History of forced labor in the United States

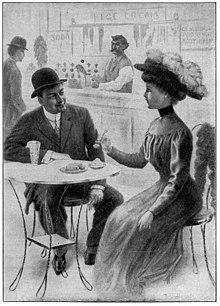
Ad warning about the use of ice cream parlors to traffic women

By the 19th century, most of America's cities had a designated, legally protected area of prostitution. Increased urbanization and young women entering the workforce led to greater flexibility in courtship without supervision. It is in this changing social sphere that the panic over "white slavery" began. This term referred to women being kidnapped for the purposes of prostitution.